Chevrolet K5 Blazer

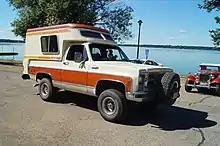
1976 GMC Jimmy "Casa Grande"

In 1976, GM collaborated with recreational vehicle manufacturer Chinook Mobilodge to offer modified versions of the Blazer and Jimmy with a permanently-fixed popup truck camper unit. Approximately 1,800 "Blazer Chalet" and "Jimmy Casa Grande" vehicles were built over two years of production. With the top raised, interior headroom increased from . The integrated camper allows occupants to walk through from the cab to the rear living quarters. In 1977, suggested retail price of the base model was , but options could increase the price to $13,000.